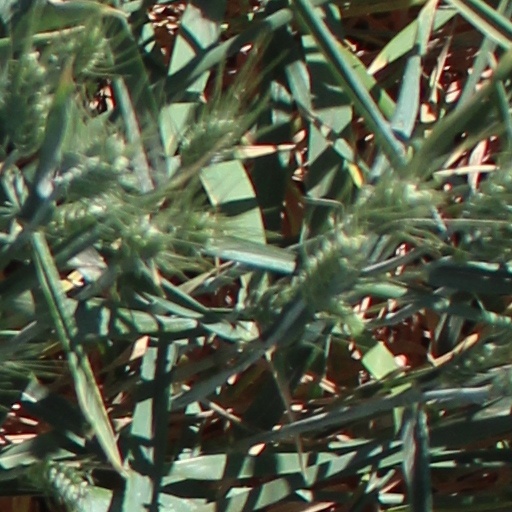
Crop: wheat